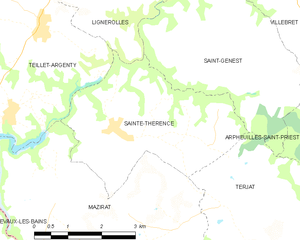
Carte des communes françaises: Sainte-Thérence